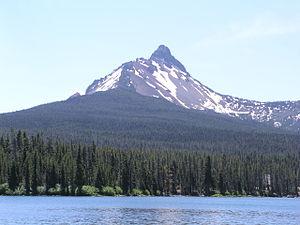
Le mont Washington est un volcan culminant à 2 376 mètres d'altitude dans le centre de l'Oregon, au Nord-Ouest des États-Unis. Il fait partie de la chaîne des Cascades. Il est gravi en 1923 par des lycéens de Bend. Il est protégé au sein de la réserve intégrale du Mont Washington et des forêts nationales de Willamette et de Deschutes.